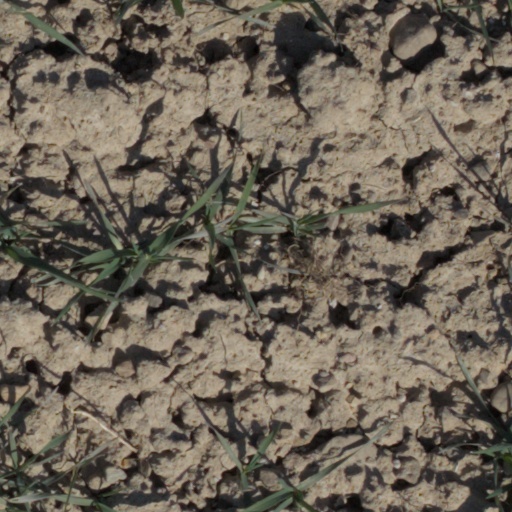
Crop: wheat